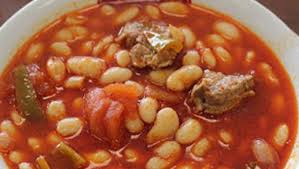
Yemek: kuru_fasulye